Empyrion - Galactic Survival

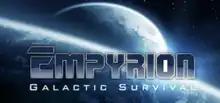
Former game logo

Empyrion - Galactic Survival is an open-world sandbox adventure game. It was released via early access on 5 August 2015 by Eleon Game Studios.